Eohric of East Anglia

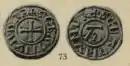
A coin commemorating King Edmund the Martyr. These coins appear to have been common in Eohric's time.

East Anglia had been attacked by the Viking Great Heathen Army in around 869 and Edmund (later known as Edmund the Martyr) was killed by the Vikings. After Edmund's death, East Anglia was ruled by Oswald and Æthelred (II), both of whom are known only from the evidence of a few coins. Their successor Guthrum, who fought against Alfred the Great, king of Wessex, appears to have been king of East Anglia in the 880s and issued coins in his own name. Guthrum died circa 890 and Eohric succeeded him as king.